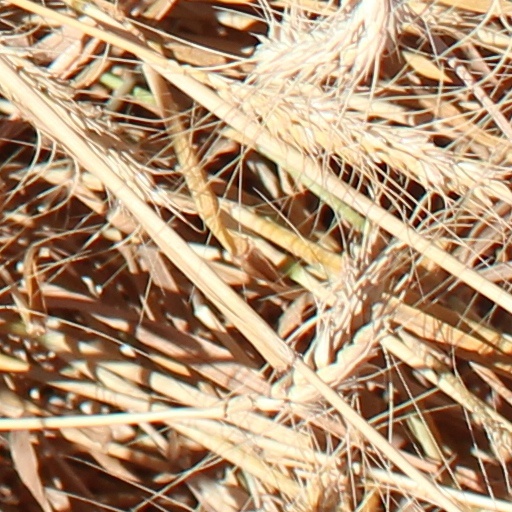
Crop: wheat